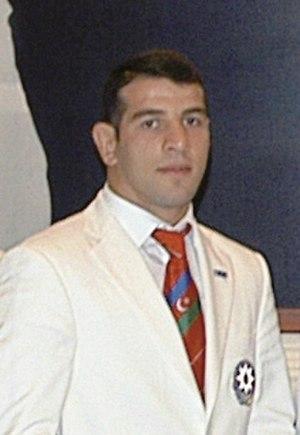
Elnur Mammadli, né le 29 juin 1988 à Bakou, est un judoka azéri évoluant dans la catégorie des moins de 73 kg puis dans celle des moins de 81 kg. C'est dans cette première catégorie qu'il a remporté le titre olympique en 2008 après avoir gagné le sacre européen et une médaille d'argent mondiale.